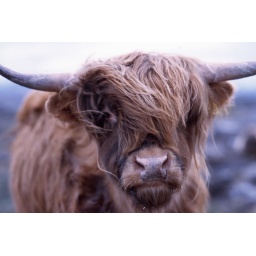
A highland cow spotted in Arisaig